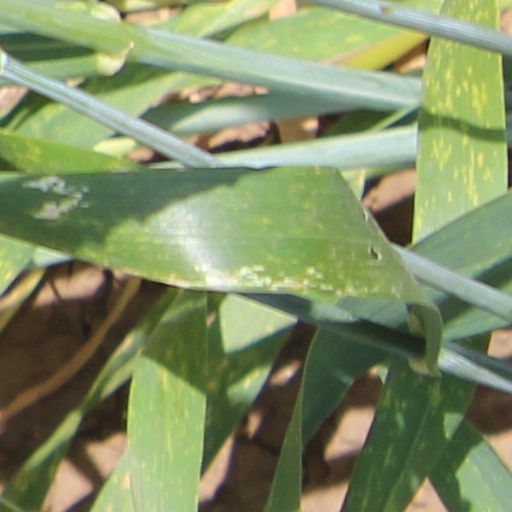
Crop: wheat